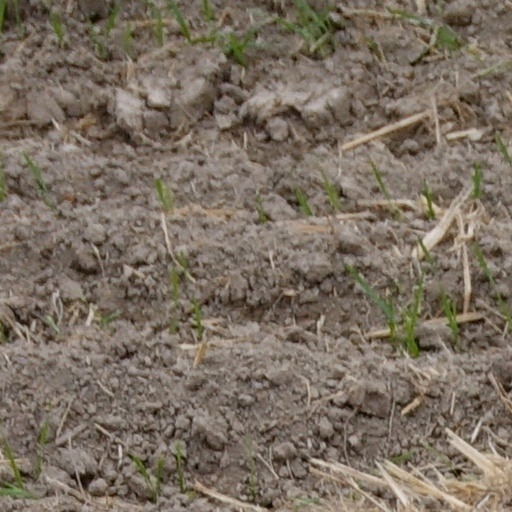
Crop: wheat